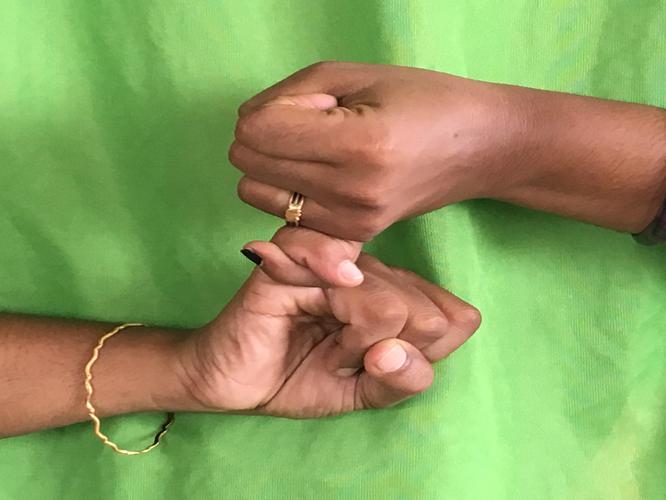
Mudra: Kilaka
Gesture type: double_hand